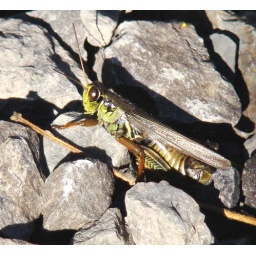
tons of these grasshoppers were jumping all over the side of the road on the way to Billy Green Falls